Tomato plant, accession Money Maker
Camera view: bottom (45 deg); turntable rotation: 30 degrees
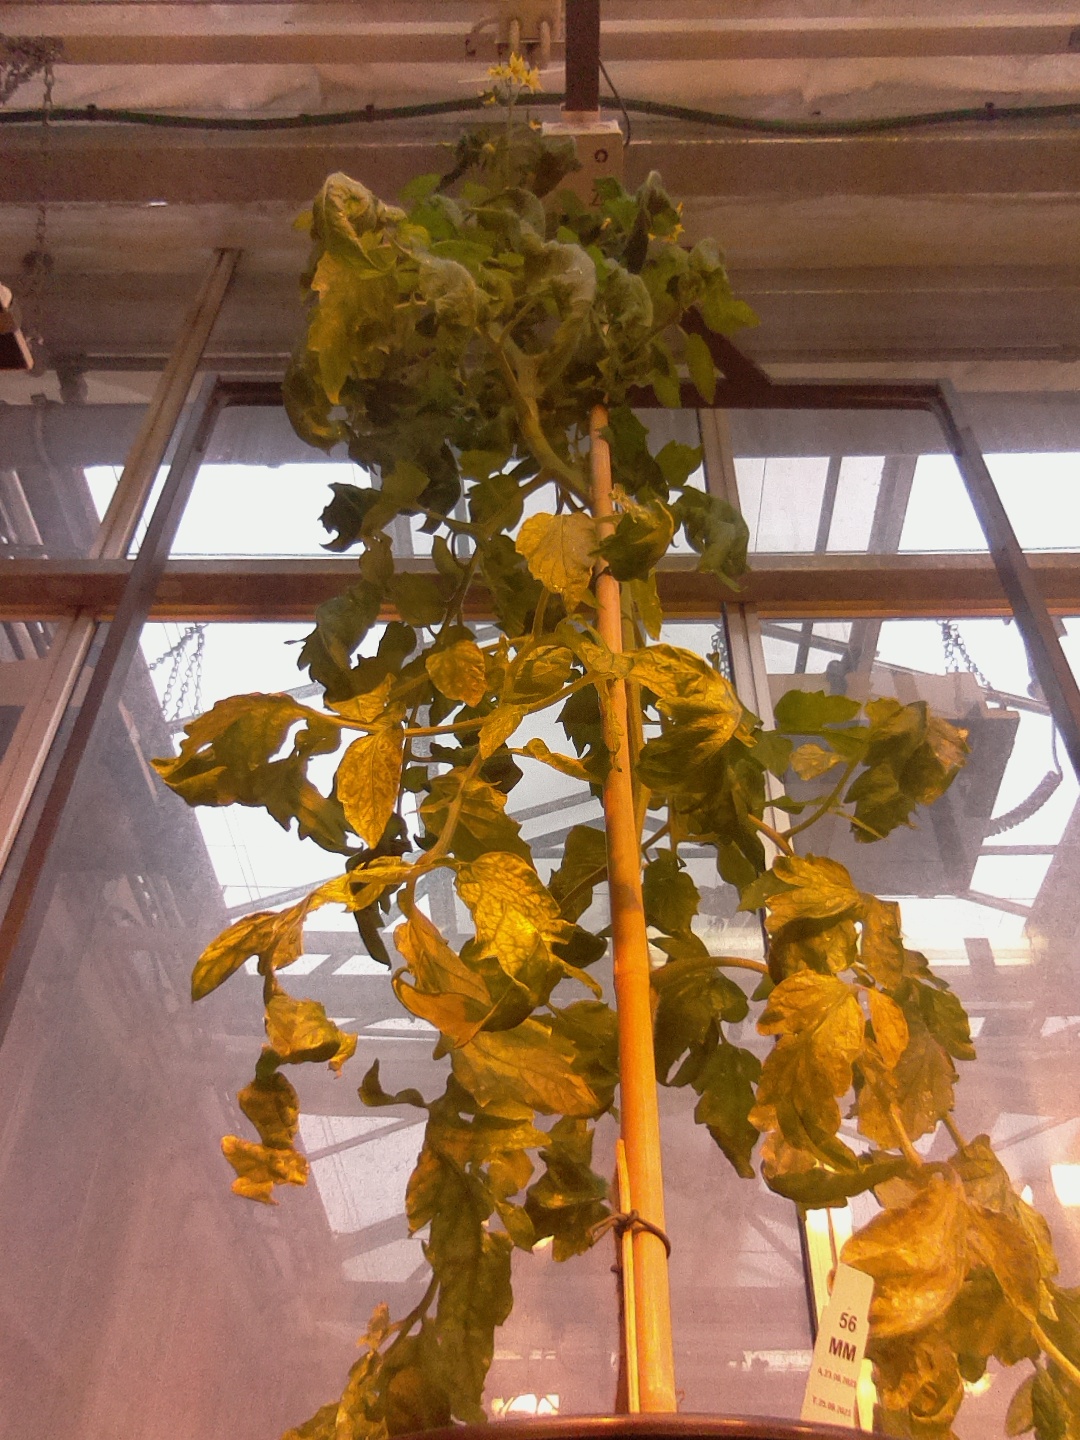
BBCH growth stage 70: Fruits at the main stem or branches visibles